Deanna Smith

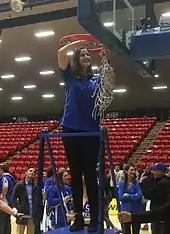
Smith with the Perry Lakes Hawks in 2017

In November 2016, Smith was appointed head coach of the Perry Lakes Hawks women's team for the 2017 SBL season. Four months later, she announced her retirement from playing basketball. The team won the opening eight games of the season as Smith guided the Hawks to the minor premiership with a 20–2 record. They went on to reach the SBL Grand Final, where they defeated the Mandurah Magic 59–48 to win the championship. She parted ways with the Hawks in October 2021.